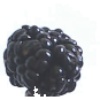
Label: mulberry